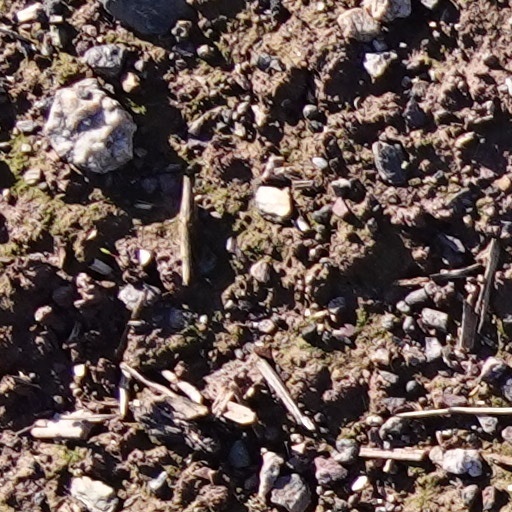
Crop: wheat